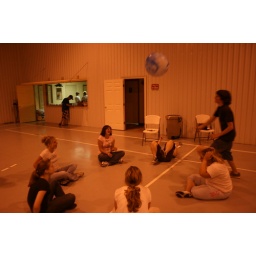
On the floor think, keeping the ball in the air